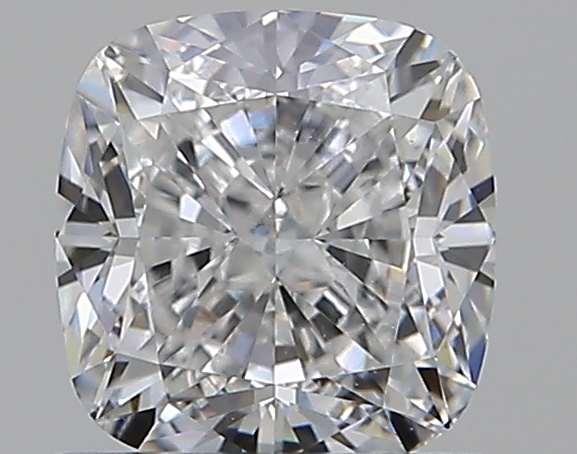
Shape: cushion
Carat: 0.81
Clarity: SI1
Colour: E
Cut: EX
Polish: EX
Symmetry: EX
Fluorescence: N
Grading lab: GIA
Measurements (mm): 5.23 x 5.02 x 3.49